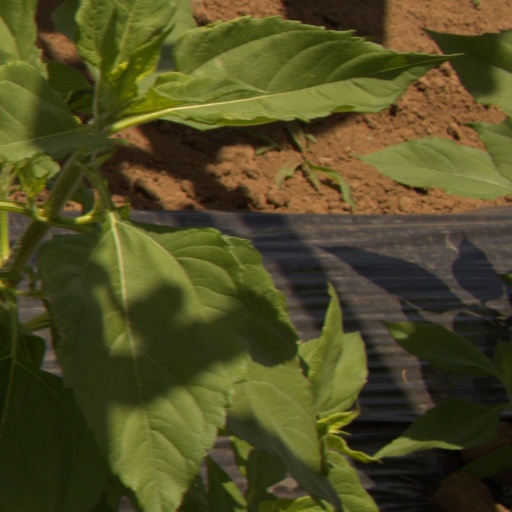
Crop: Jerusalem artichoke